Dakshinapan Shopping Center

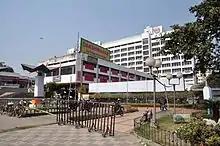
The Dakshinapan, Dhakuria

The Dakshinapan Shopping Center is on Gariahat Road, right at the foot of Dhakuria Rail Overbridge (Shri Chaitanya Mahaprabhu Setu) in Dhakuria, Kolkata. It is spread over 57,000 sqft area and has 141 shops. It was launched by the Kolkata Improvement Trust (KIT) in 1988. It is an open-air cultural spot cum shopping complex, the latter consisting mainly of various types of State emporiums from all over India dealing in handlooms, handicrafts, textiles, furniture, fancy goods and imitation jewelry. It also houses Madhusudan Mancha and Children Little Theater. Madhusudan Mancha stages dramas, dances, recitals and other forms of performing arts organized by leading professional artists as well as theatre groups in the city. During 15th Kolkata Film festival in 2009, Madhusudan Mancha hosted 28 films.